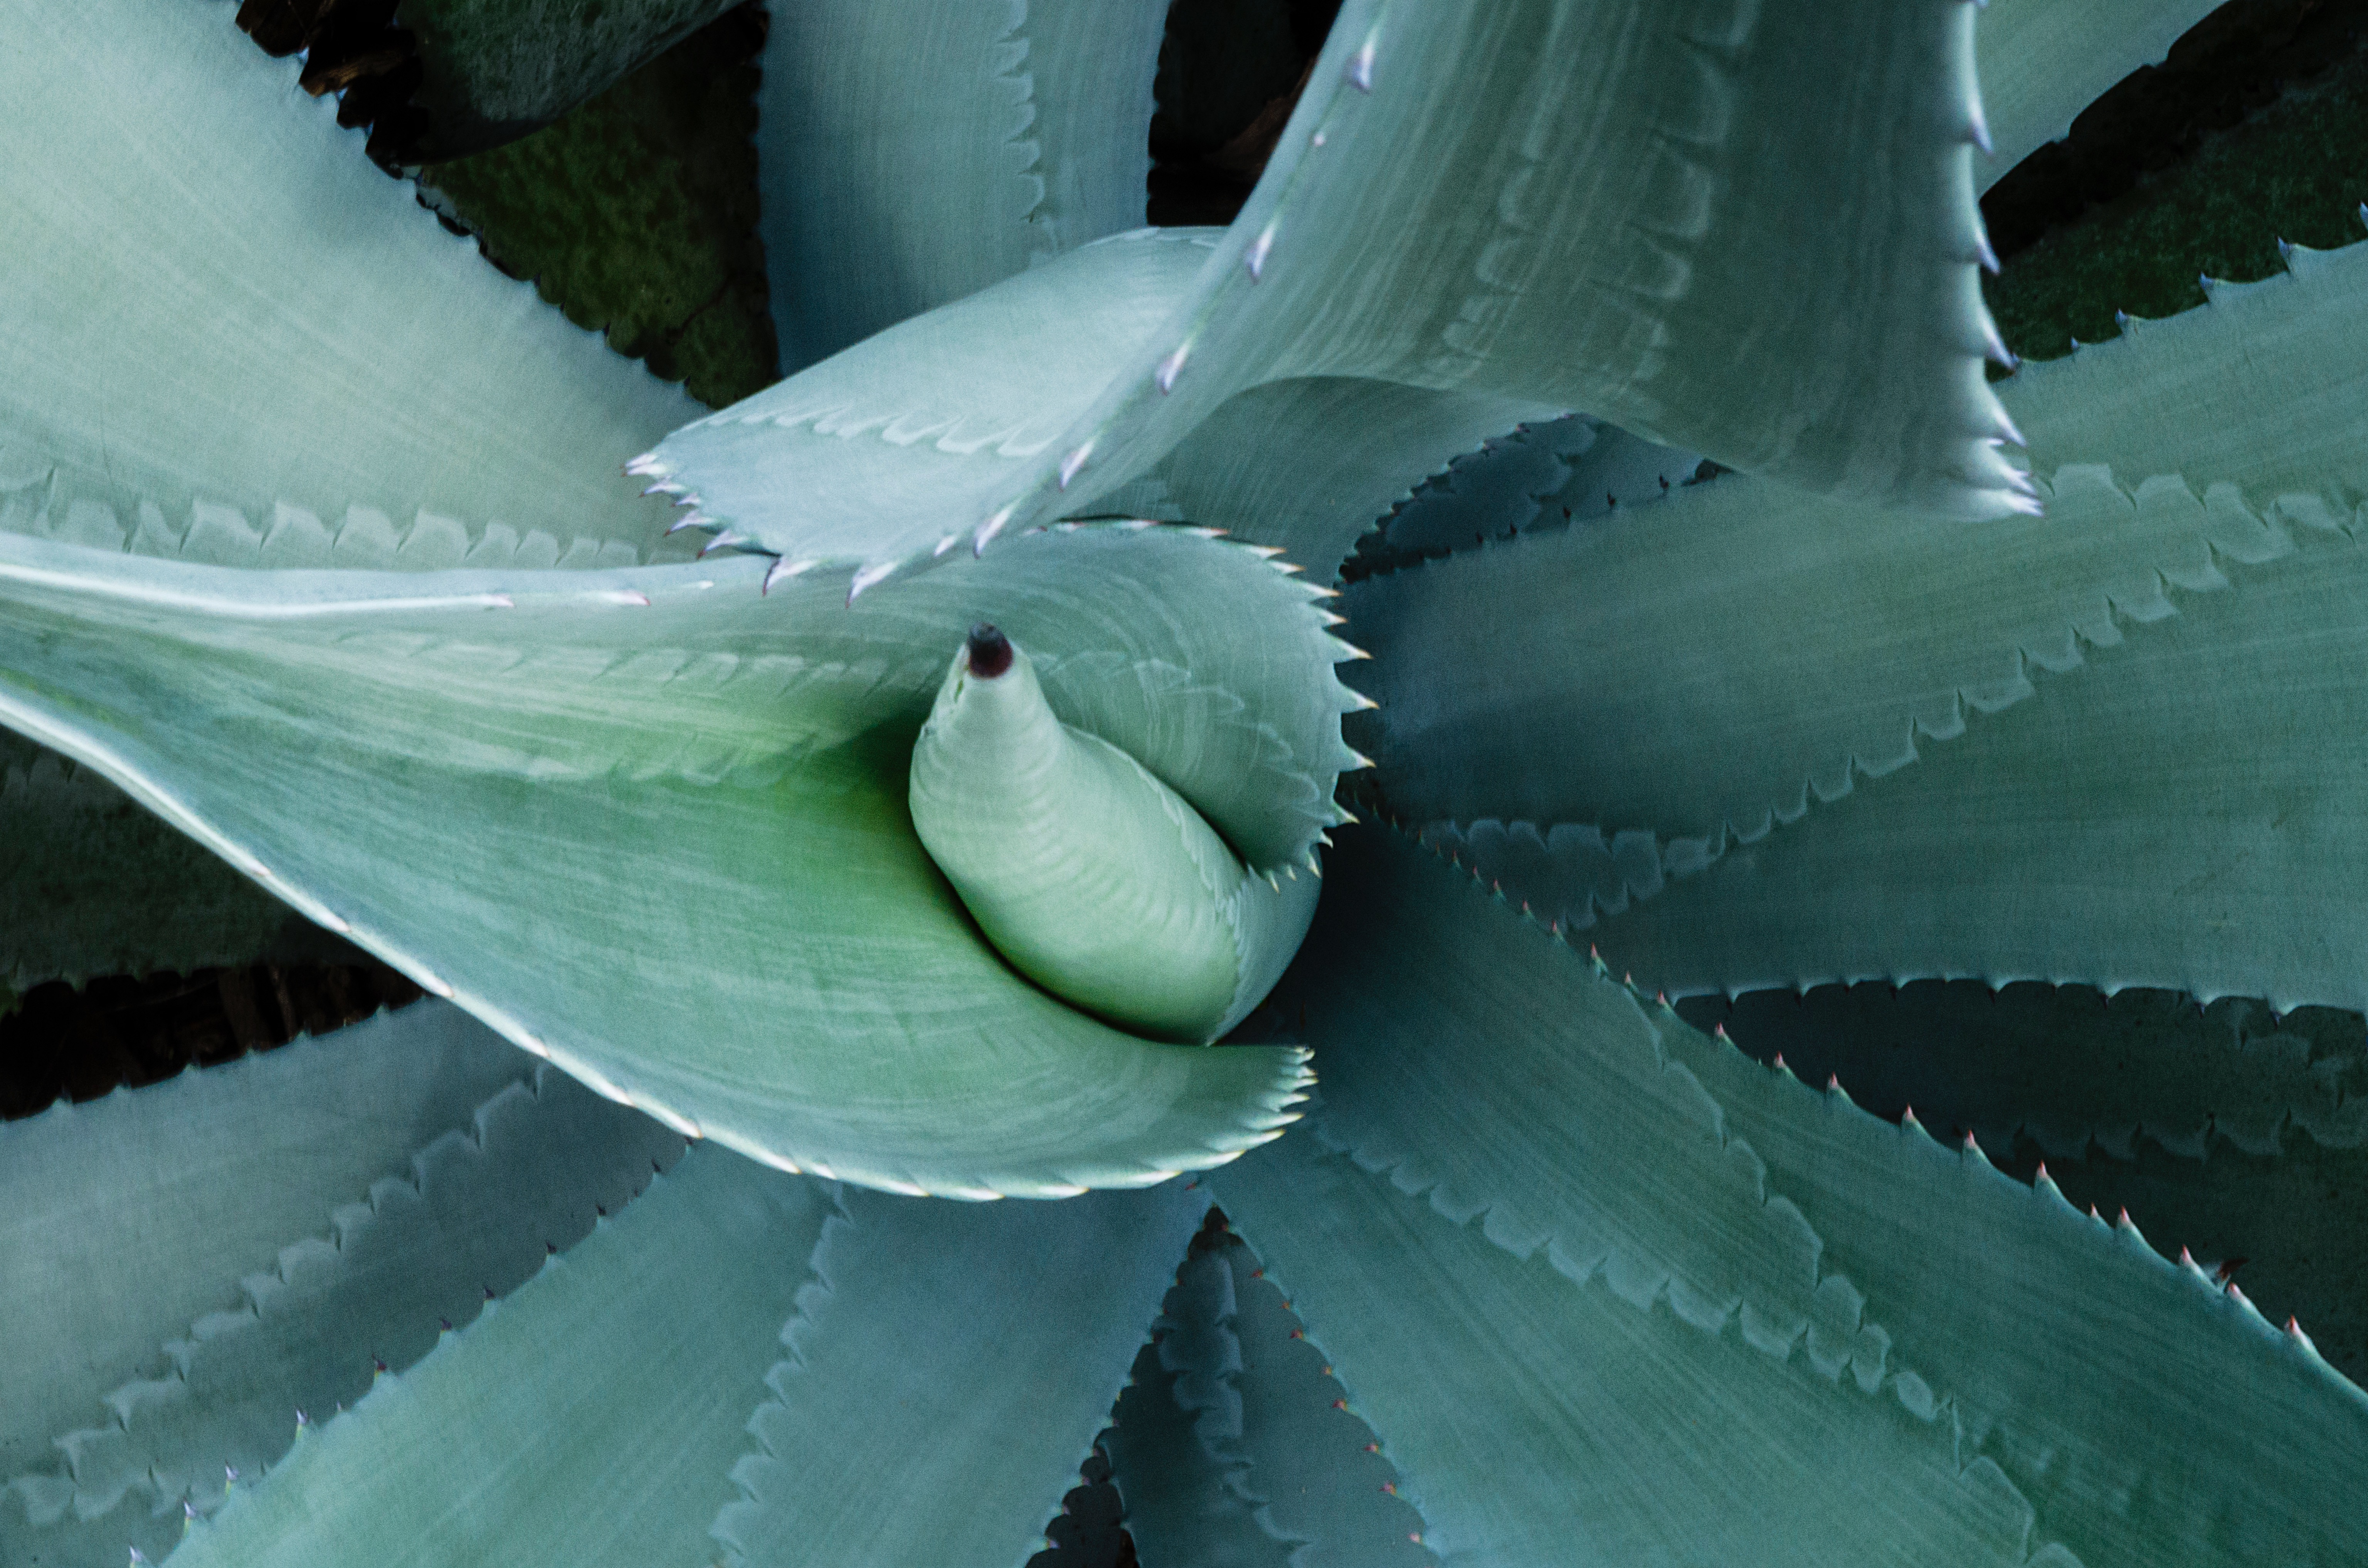
plant, leaf, flower, green, botany, flora, close up, agave, macro photography, flowering plant, plant stem, land plant